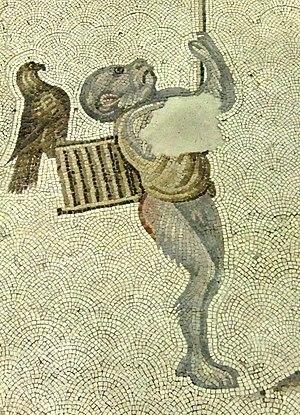
La primatologie est la discipline qui étudie les mammifères de l'ordre des Primates, c'est-à-dire les singes, les tarsiers, les loris et galagos, et les lémuriens de Madagascar. Certains primatologues incluent les humains dans leur champ d'étude. Le développement de la primatologie en tant que science à part entière est récent, à partir de la seconde moitié du XXᵉ siècle seulement. Néanmoins, l'étude et l'observation des primates par les sociétés humaines sont très anciennes. Si l'histoire de la primatologie suit en grande partie celle de la zoologie en général, elle présente plusieurs particularités uniques dues aux liens étroits et longtemps contestés qu'entretient l'espèce humaine avec les autres primates.